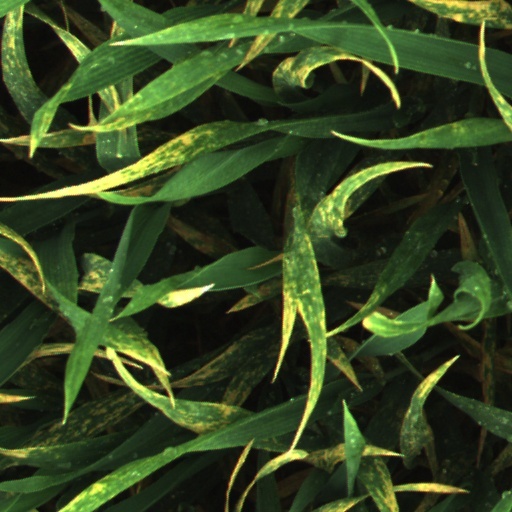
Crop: wheat